Guoqing Temple

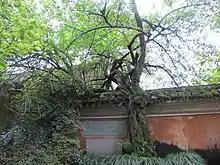
The ancient prune tree which was planted under the Sui dynasty (581–618 CE)

During the renovation, an ancient prune tree which was planted under the Sui dynasty (581–618 CE) over 1300 years ago in Guoqing Temple was revived. With unremitting efforts of the craftsmens, Guoqing Temple's renovation was completed as scheduled. On October 18, 1975, the first delegation of Japanese guests was received.